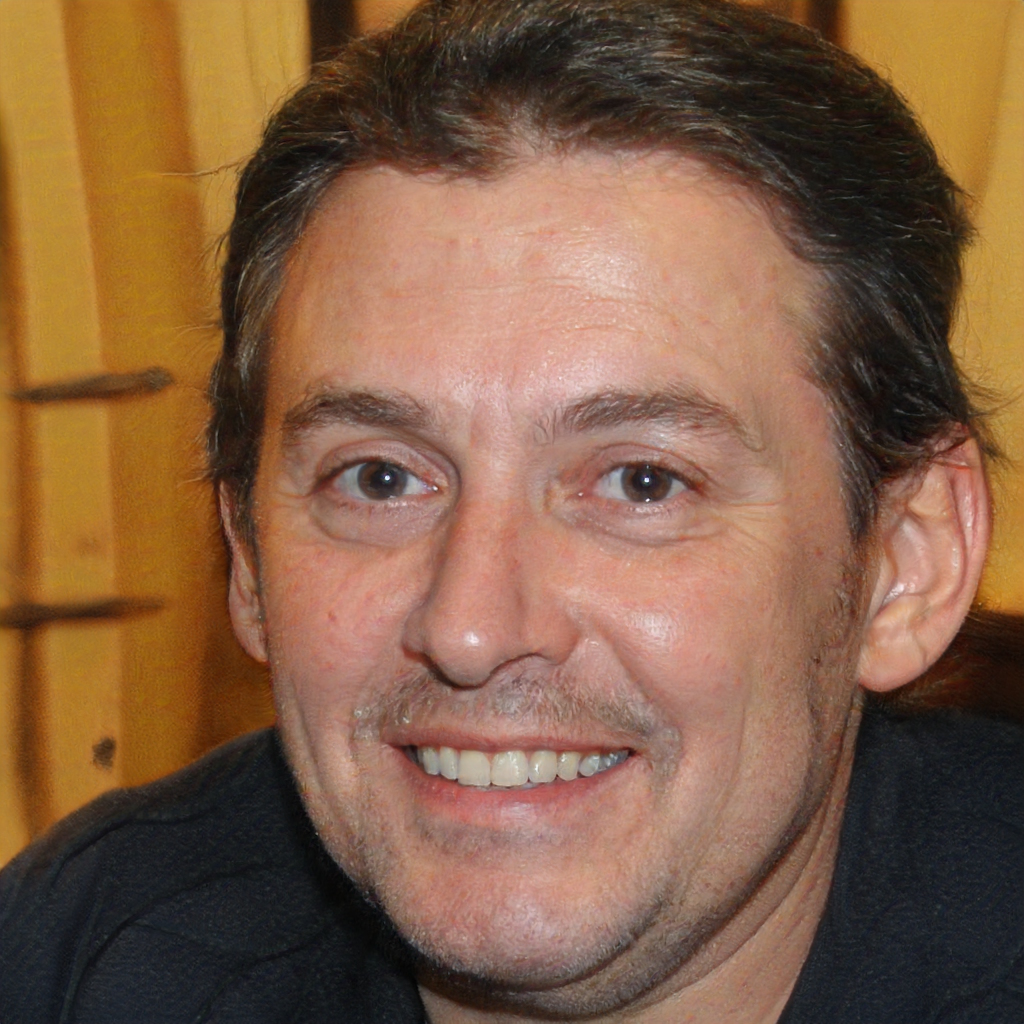
Gender: Male